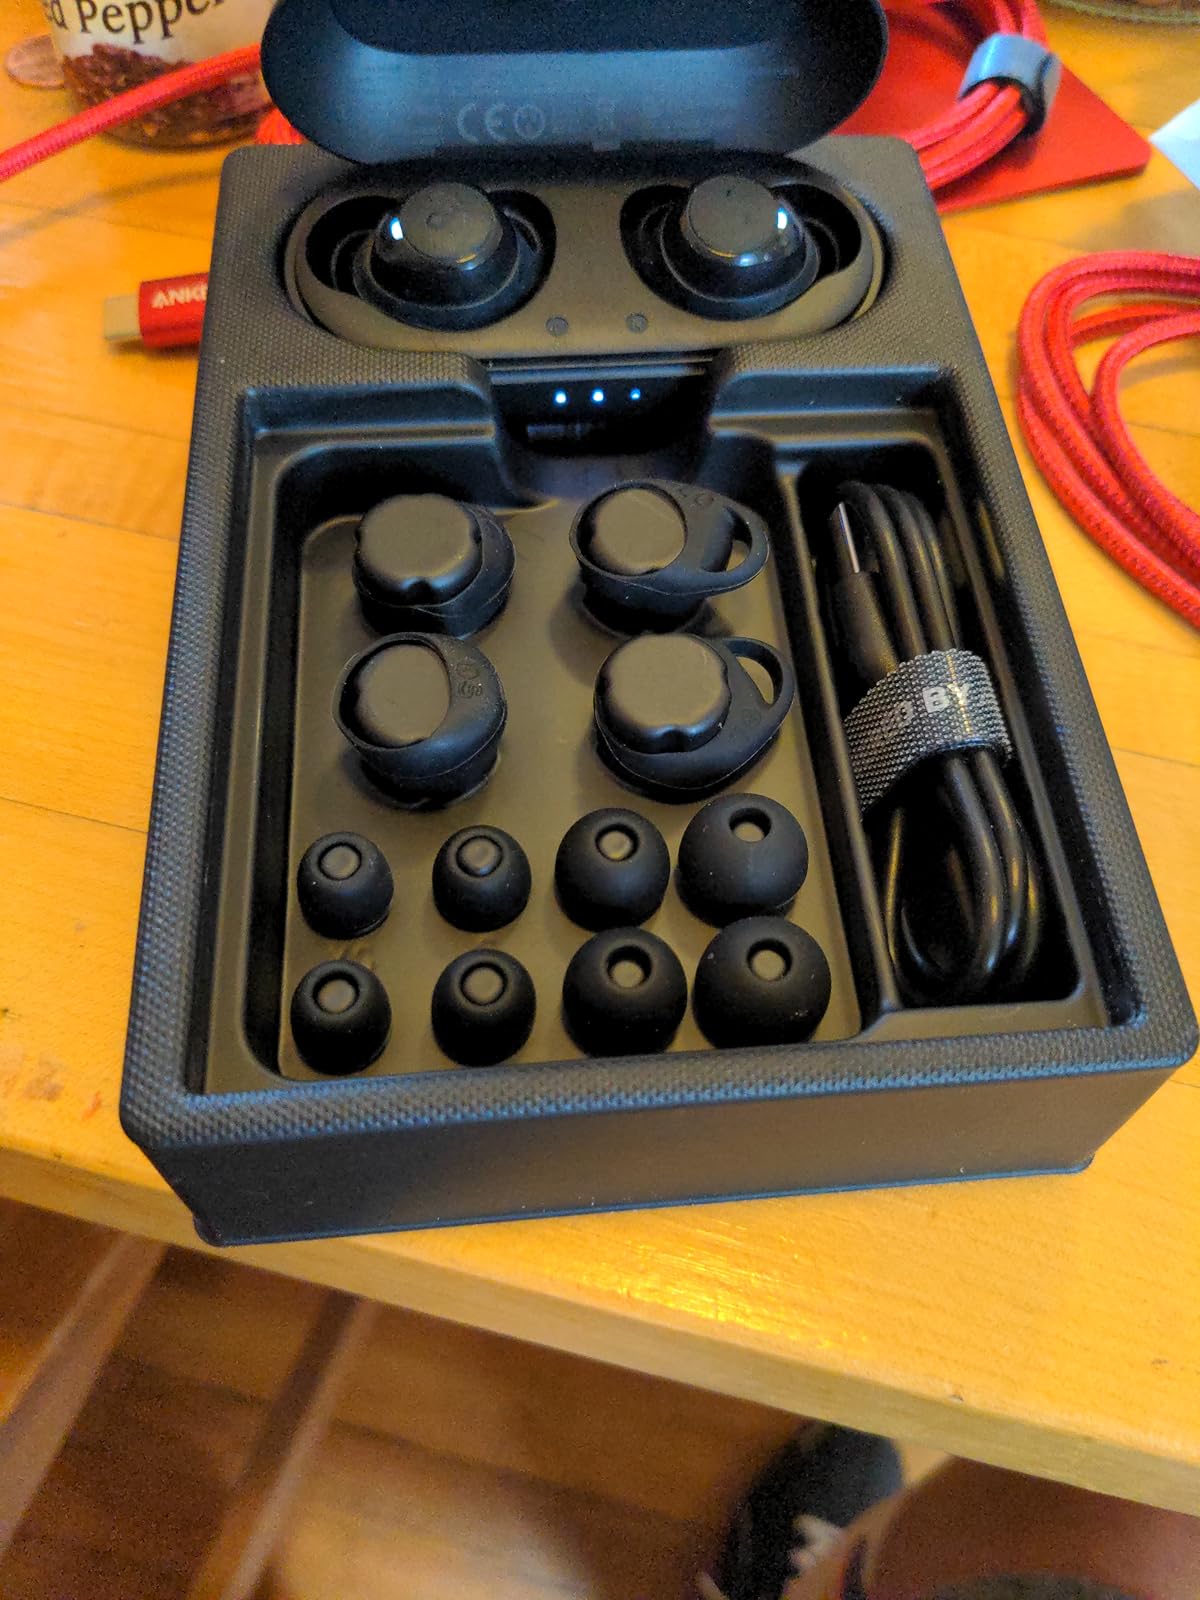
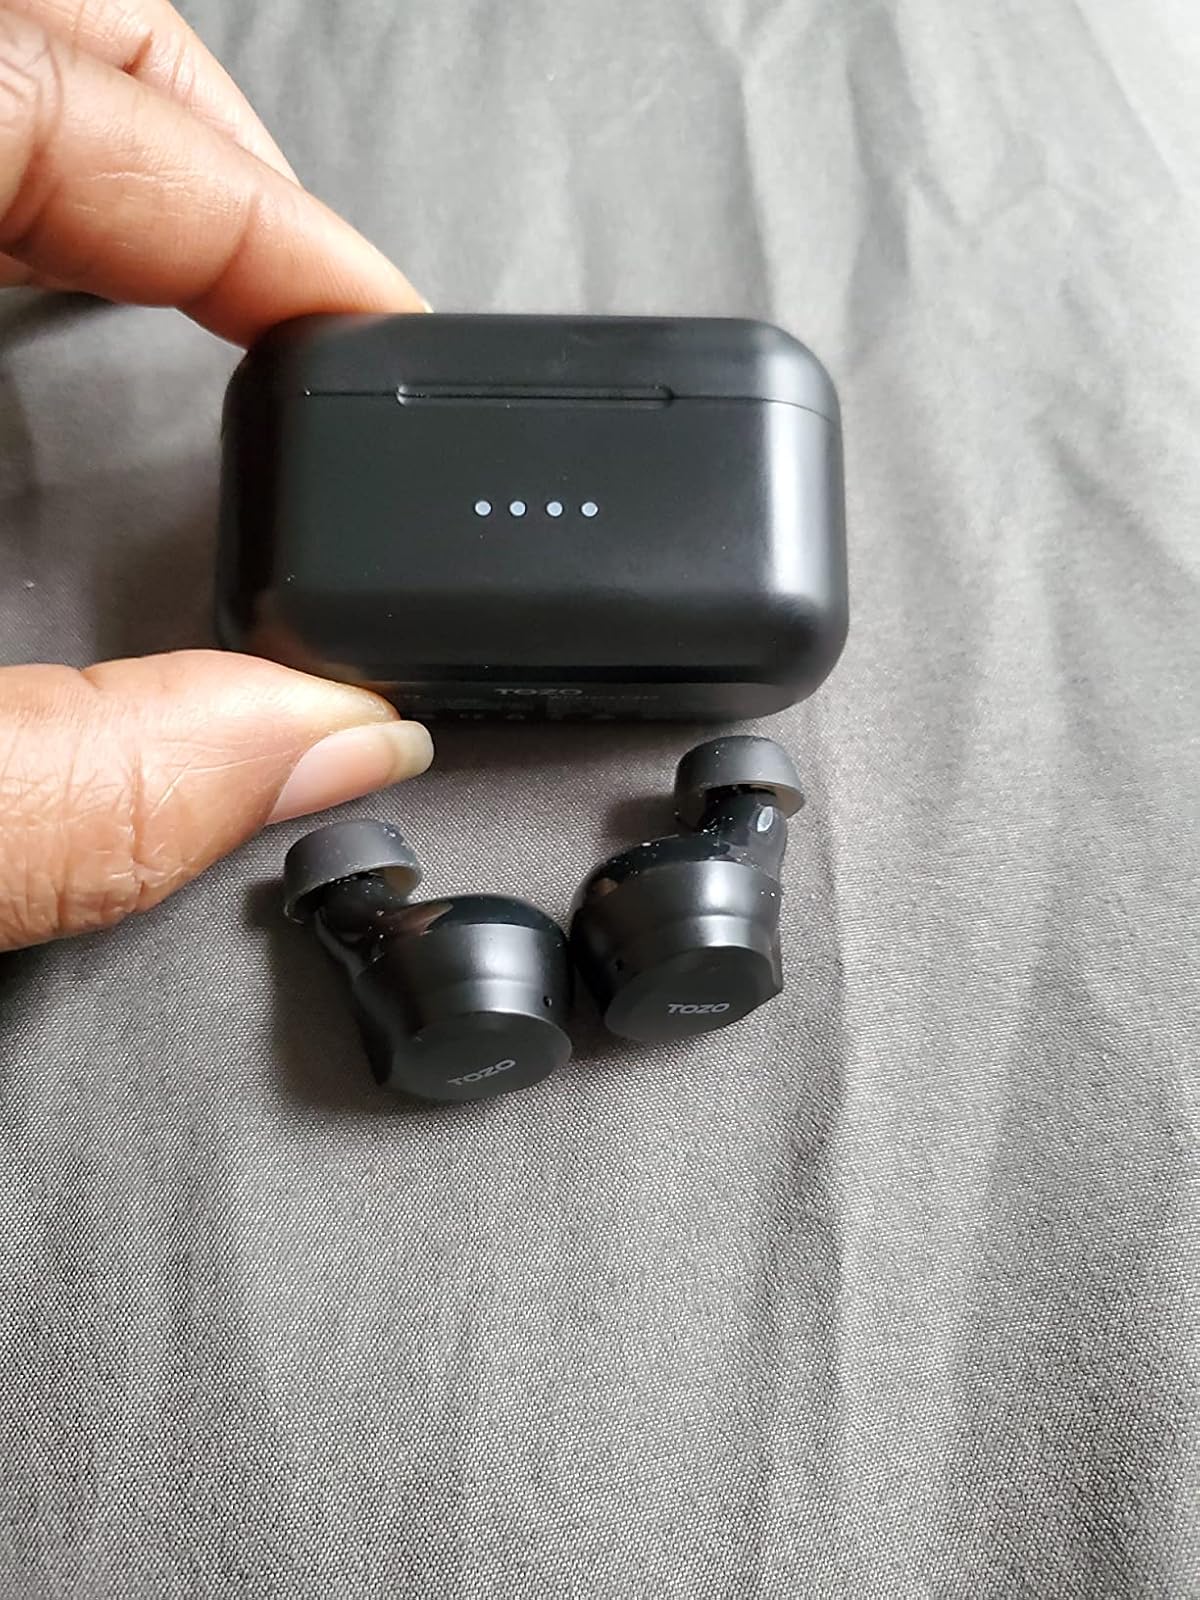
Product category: earbuds
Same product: no